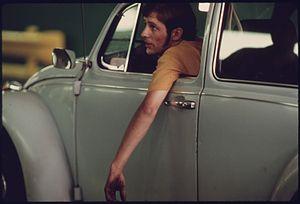
Un automobiliste est un conducteur d'une automobile. Si le terme inclut toujours le conducteur d'une automobile en fonctionnement, il peut aussi par extension désigner les personnes ayant la possibilité de conduire une automobile, soit uniquement par la possession d'un permis de conduire, soit par la possession de celui-ci mais également de la possession d'une automobile.